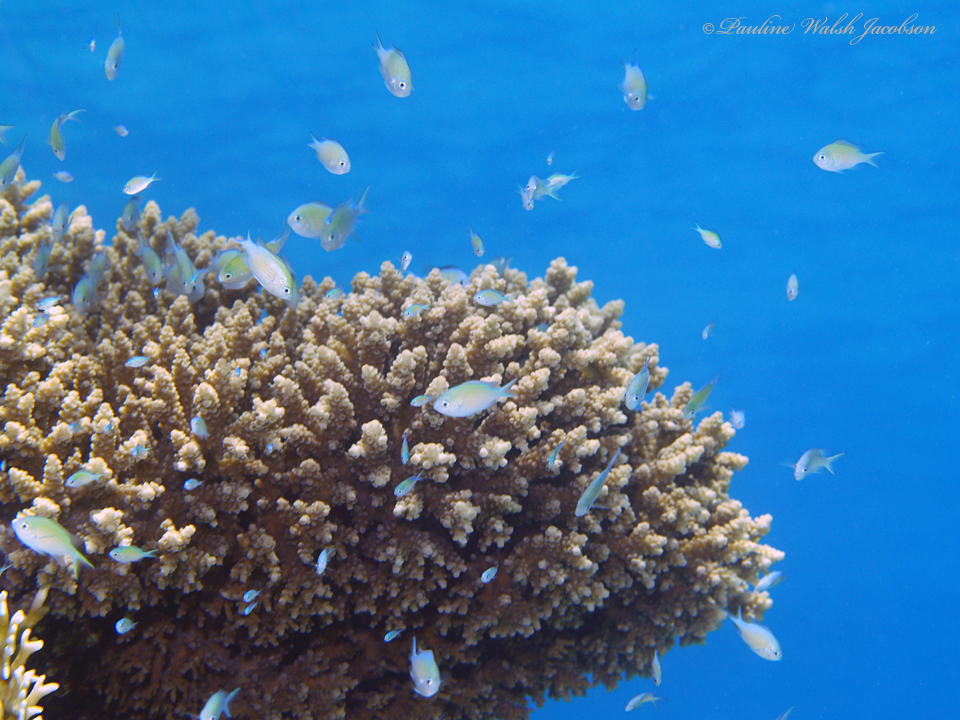
Chromis viridis (Blue-green Chromis)